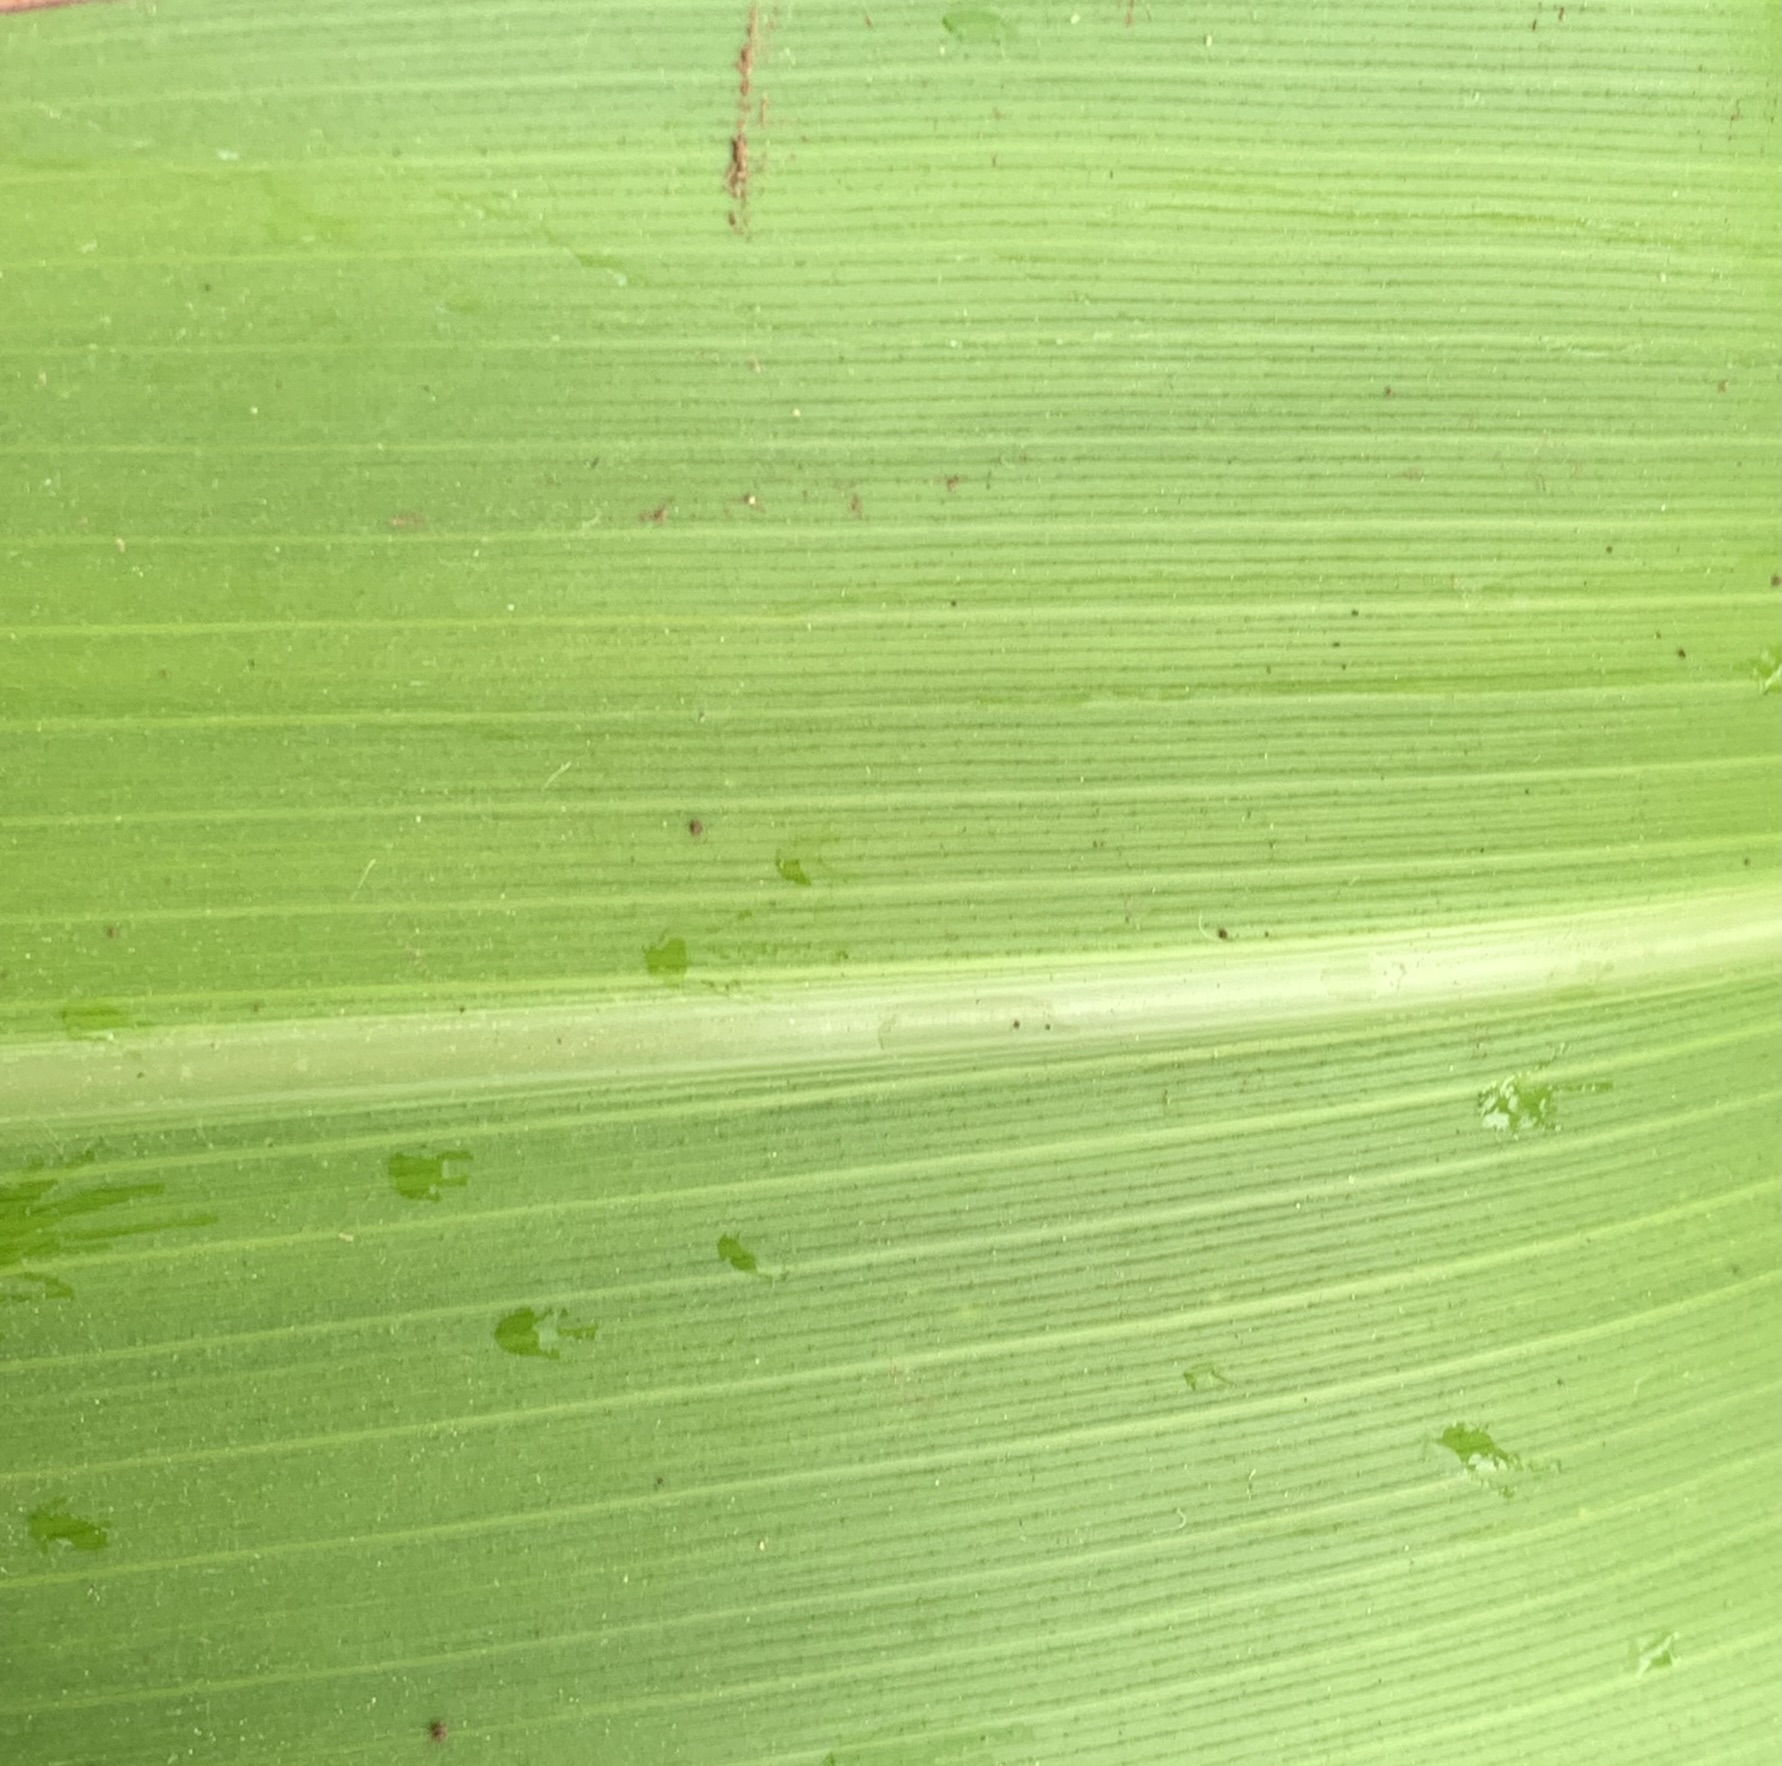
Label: Healthy